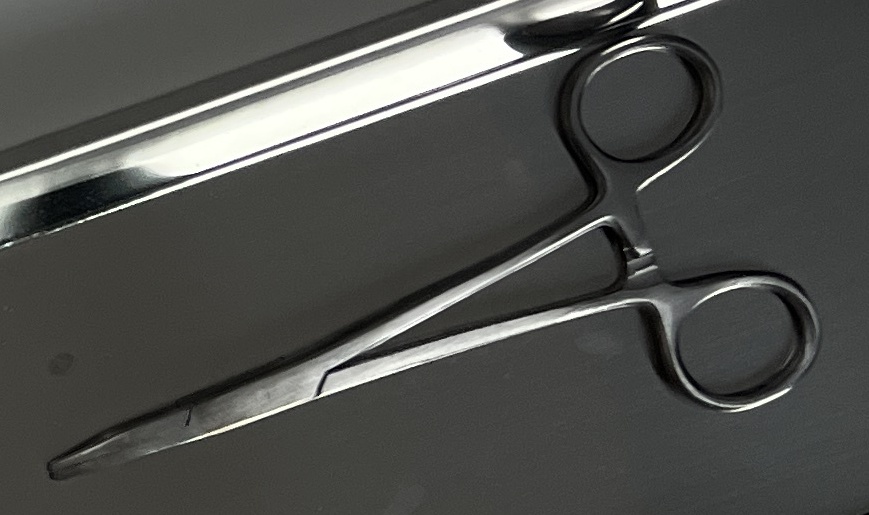
Hinged instrument state: closed